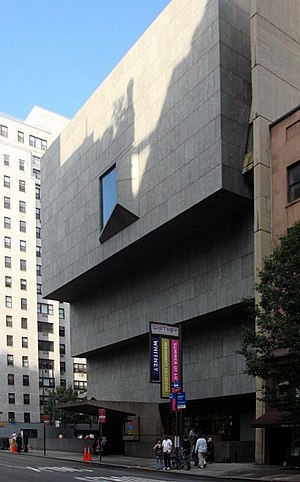
Whitney Museum of American Art
Whitney Museum of American Art
The Whitney Museum of American Art, ofte kaldet "the Whitney", er et kunstmuseum i New York City. Museet har en af de vigtigste samlinger af amerikansk kunst fra det 20. århundrede. Whitneys permanente samling har mere end 18.000 værker i forskellige medier. På museet fokuseres der på at fremvise nulevende kunstneres værker samt at have en stor samling af kunst fra den første halvdel af det 20. århundrede.